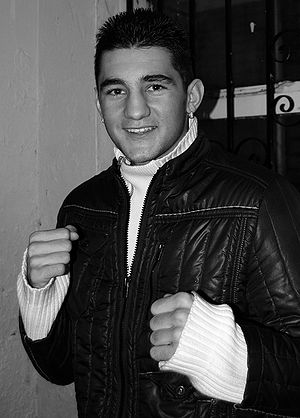
Nathan Cleverly
Nathan Cleverly er en walisisk tidligere professionel bokser, der konkurrerede fra 2005 til 2017. Han er en 2- gange verdensmester i letsværvægt, der har været mester hos WBO fra 2011 til 2013 og WBA fra 2016 til 2017. Derudover havde han flere regionale letsværvægtsmesterskaber, herunder Europæisk, Britisk, og Commonwealth-titler mellem 2008 og 2010. Cleverly fik en BSc i matematik fra Cardiff University i 2010.